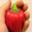
Label: sweet_pepper